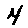
Label: 4